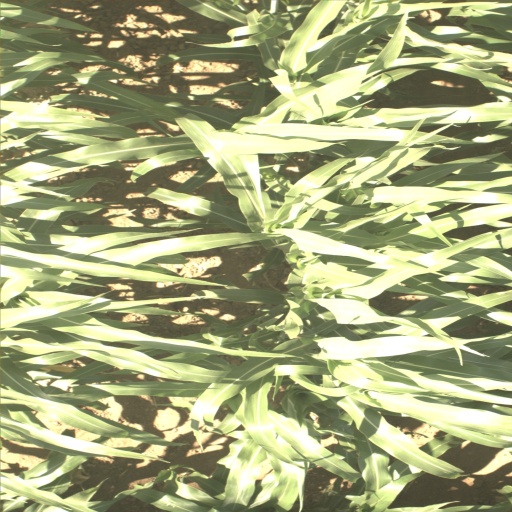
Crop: sorghum